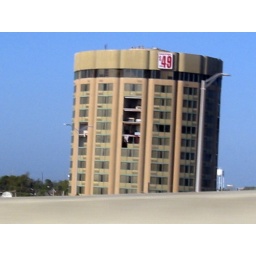
A hotel with windows completely blown out and bedrooms visible with furniture hanging out and curtains blowing in the breeze.